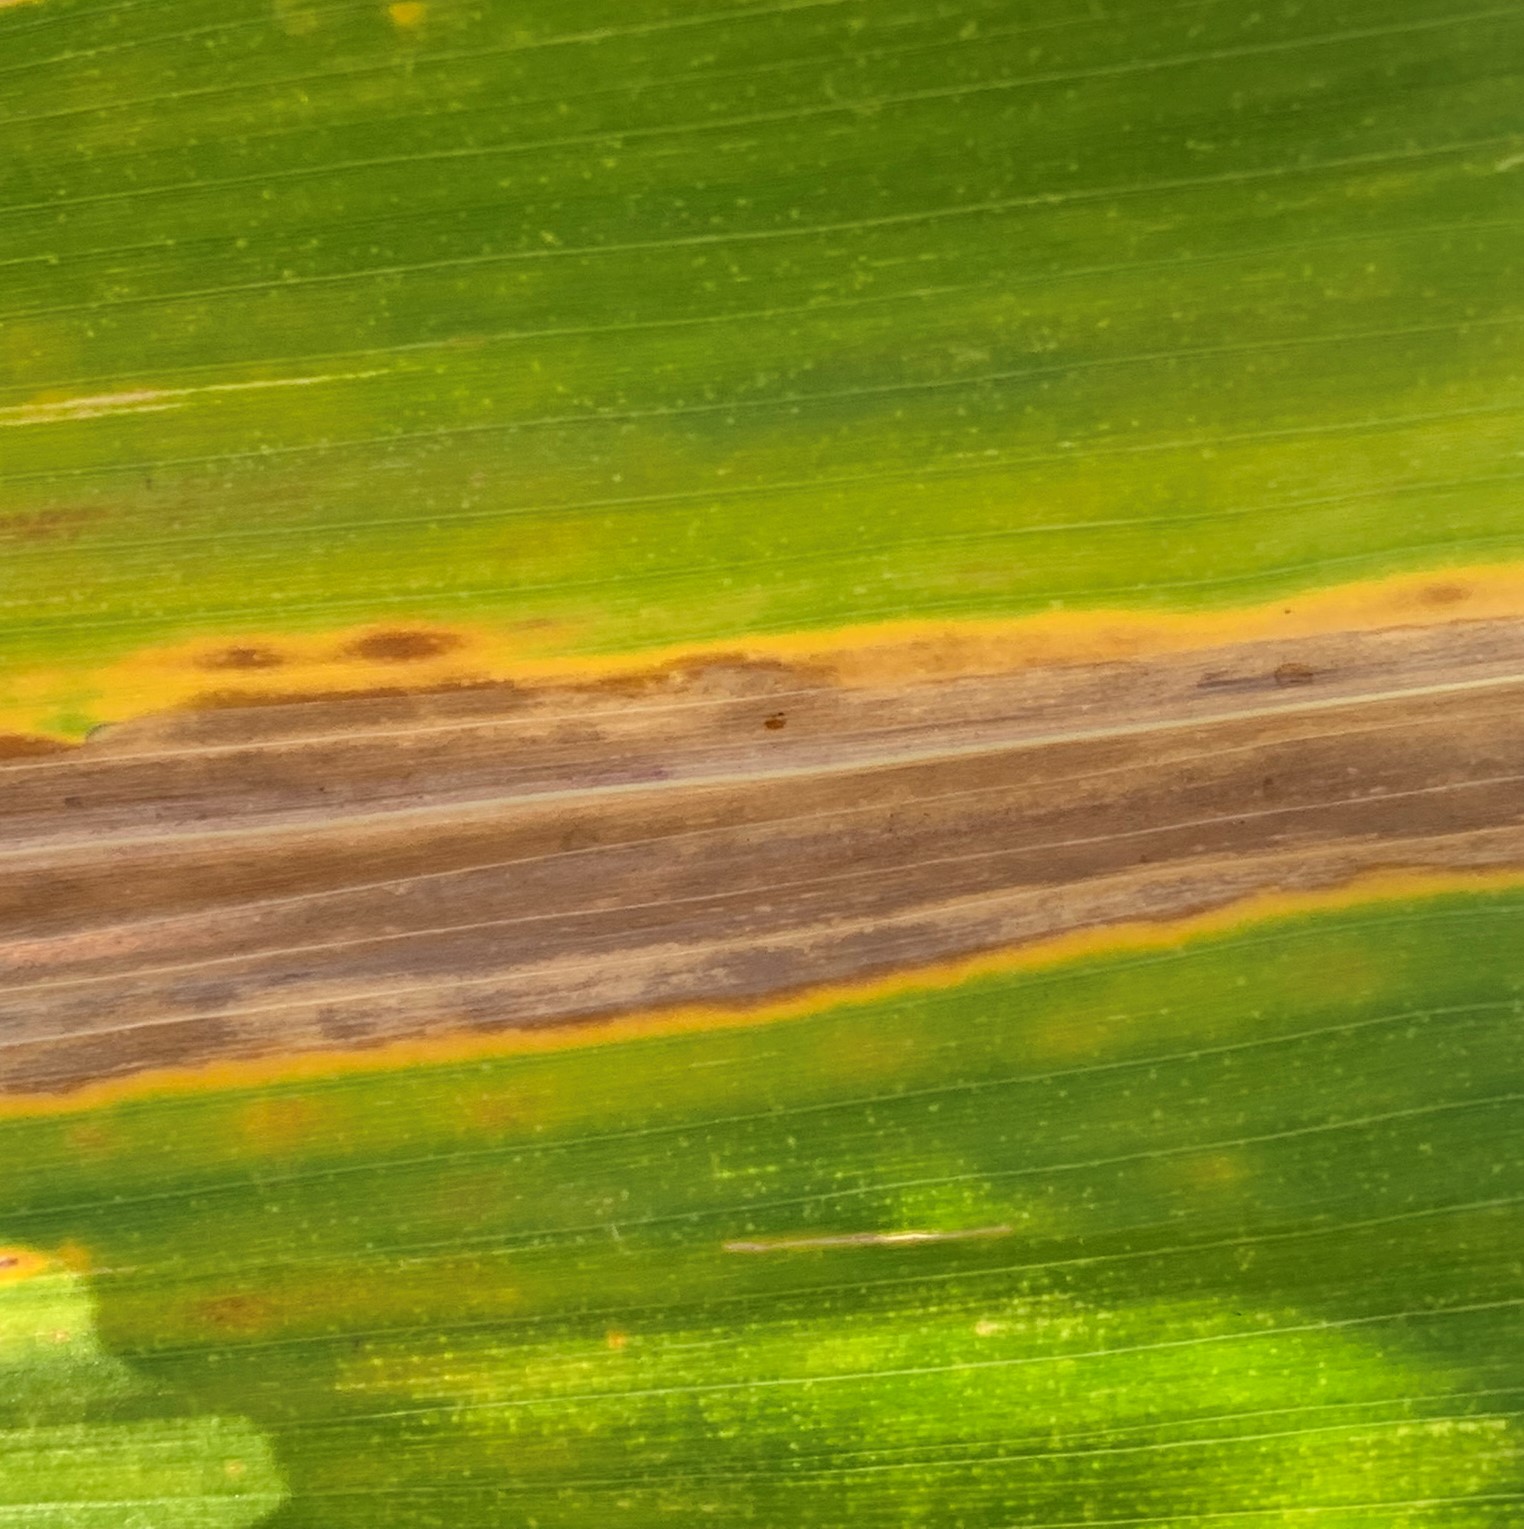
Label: MLN